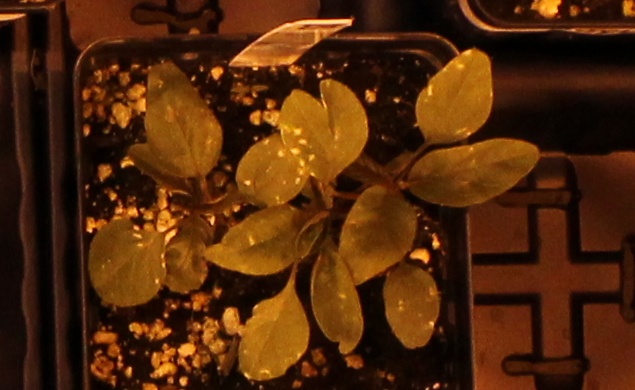
Label: Palmer Amaranth